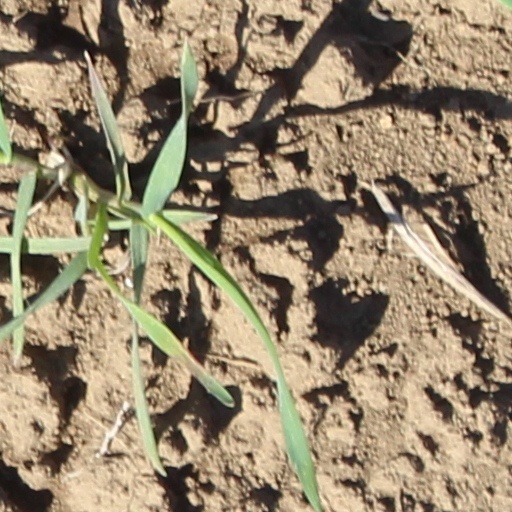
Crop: wheat